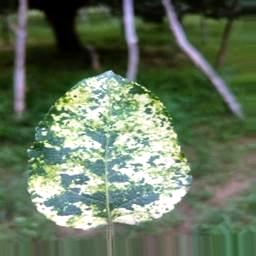
Label: Apple_Mosaic